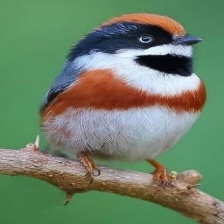
Species: BLACK THROATED BUSHTIT
Scientific name: AEGITHALOS CONCINNUS